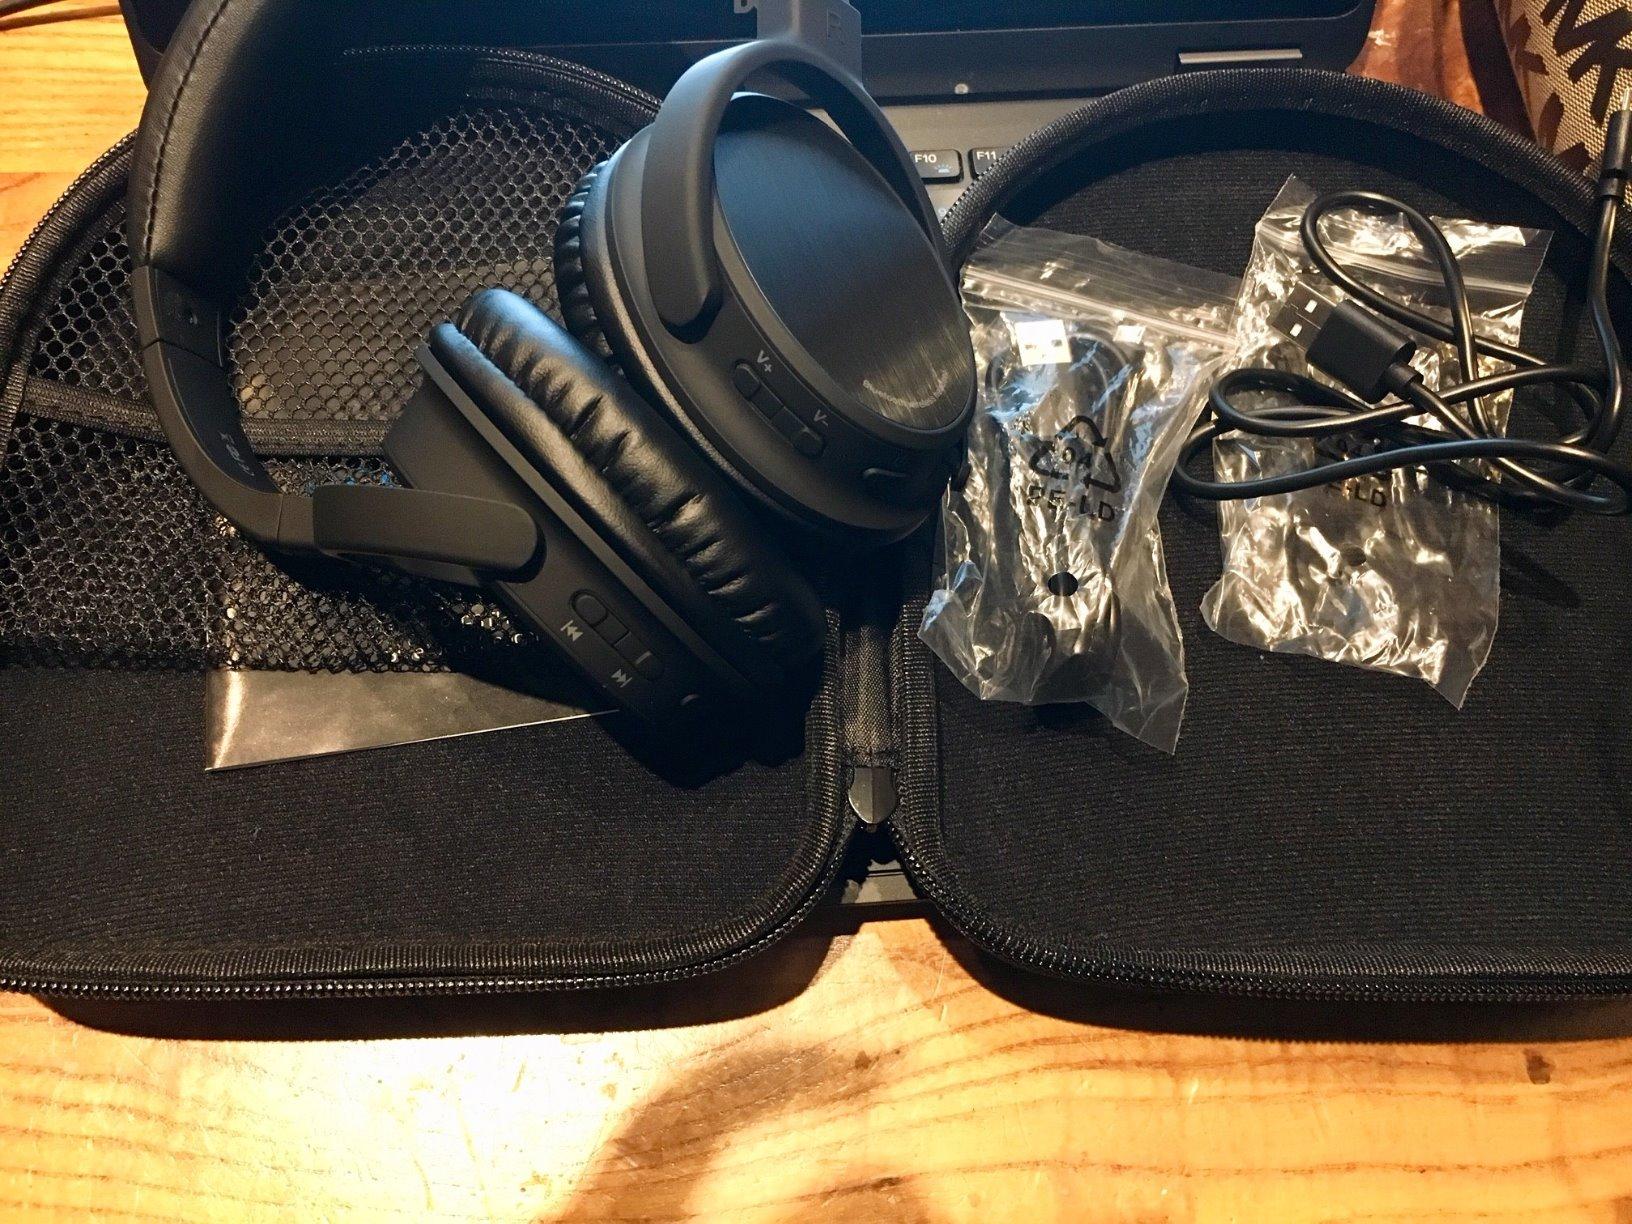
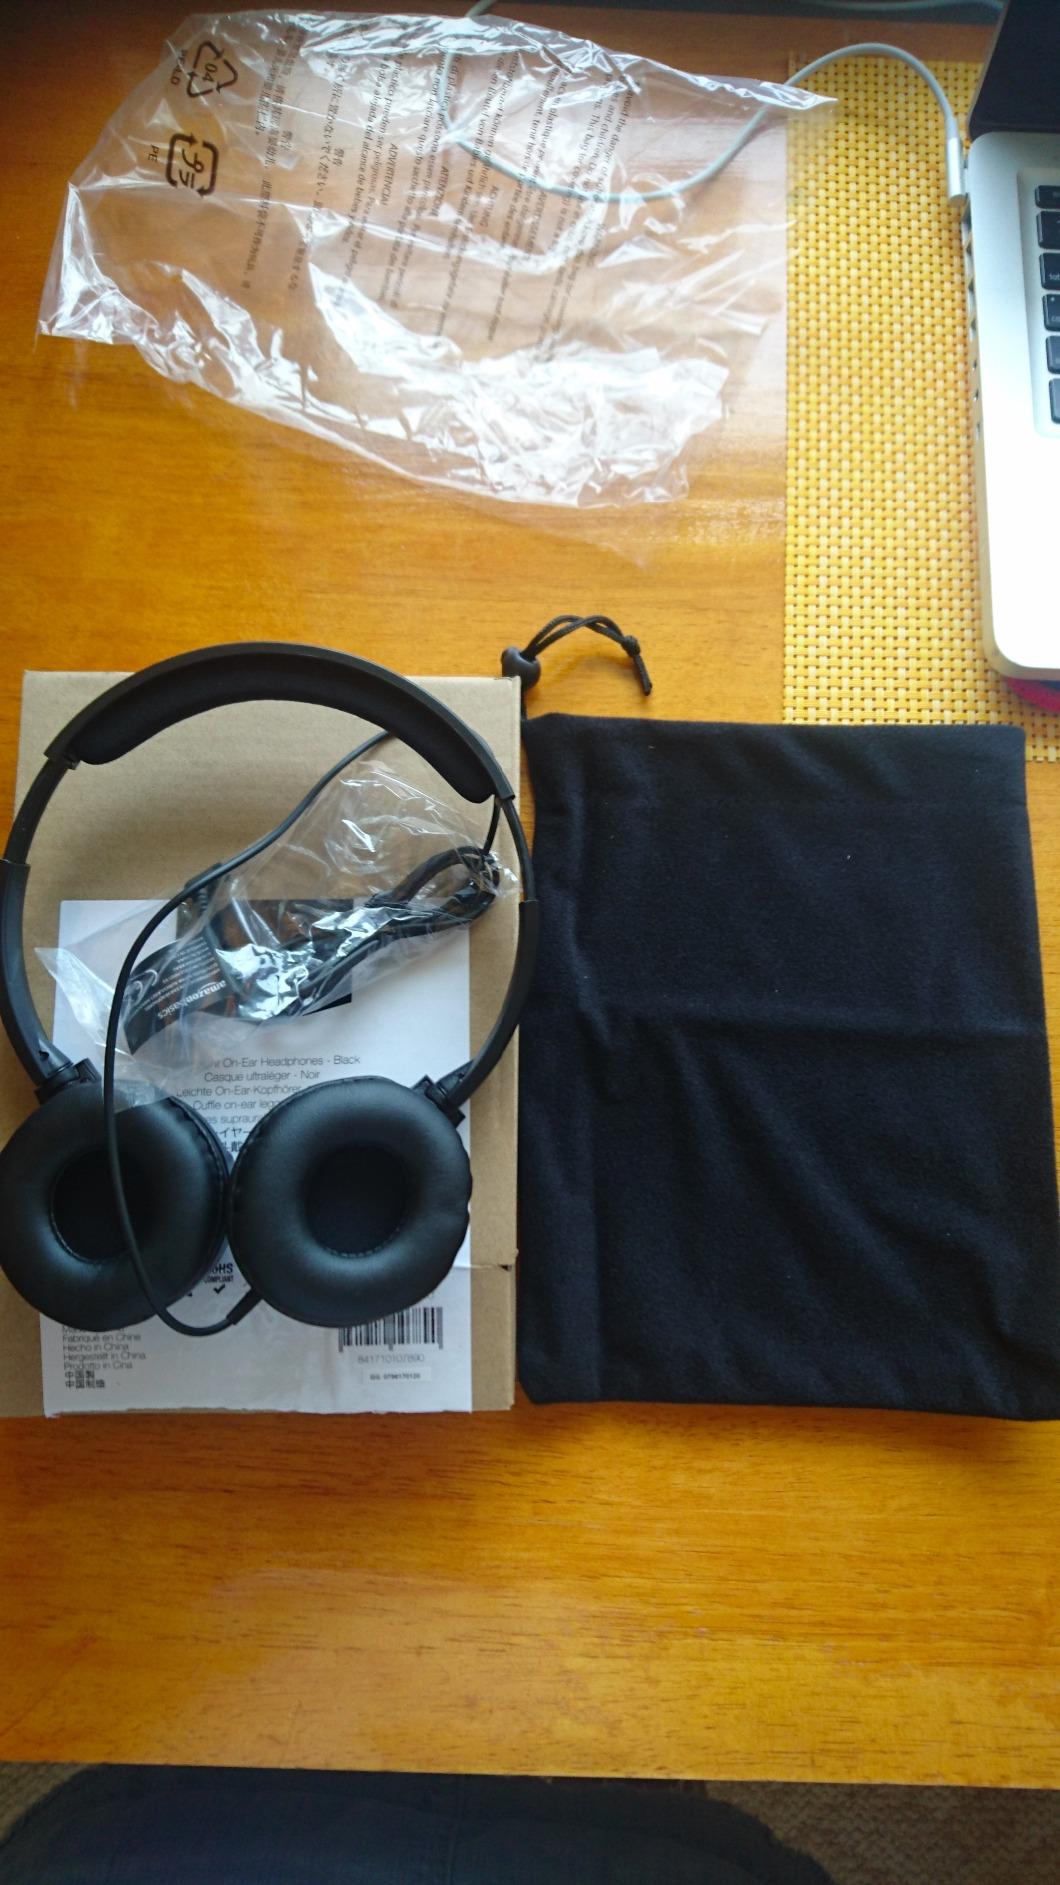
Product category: headphones
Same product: no